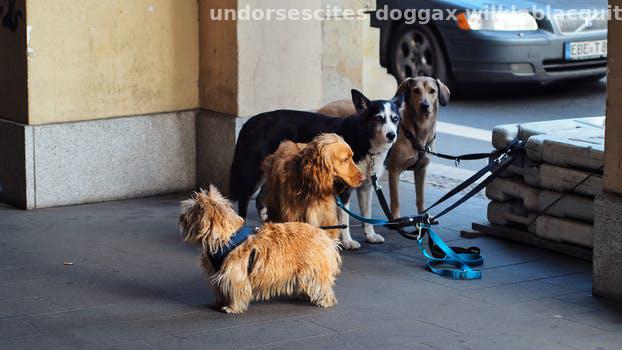
Label: Watermark